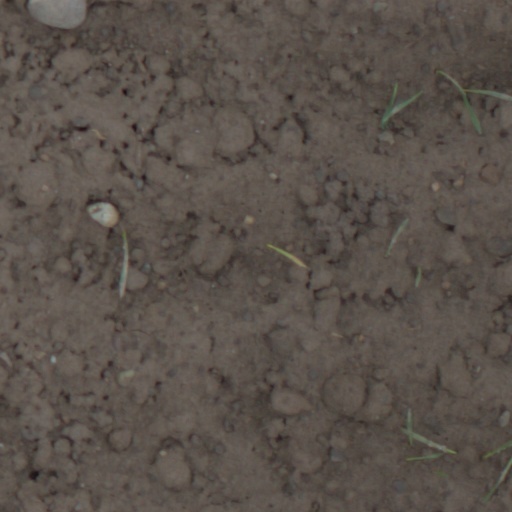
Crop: wheat